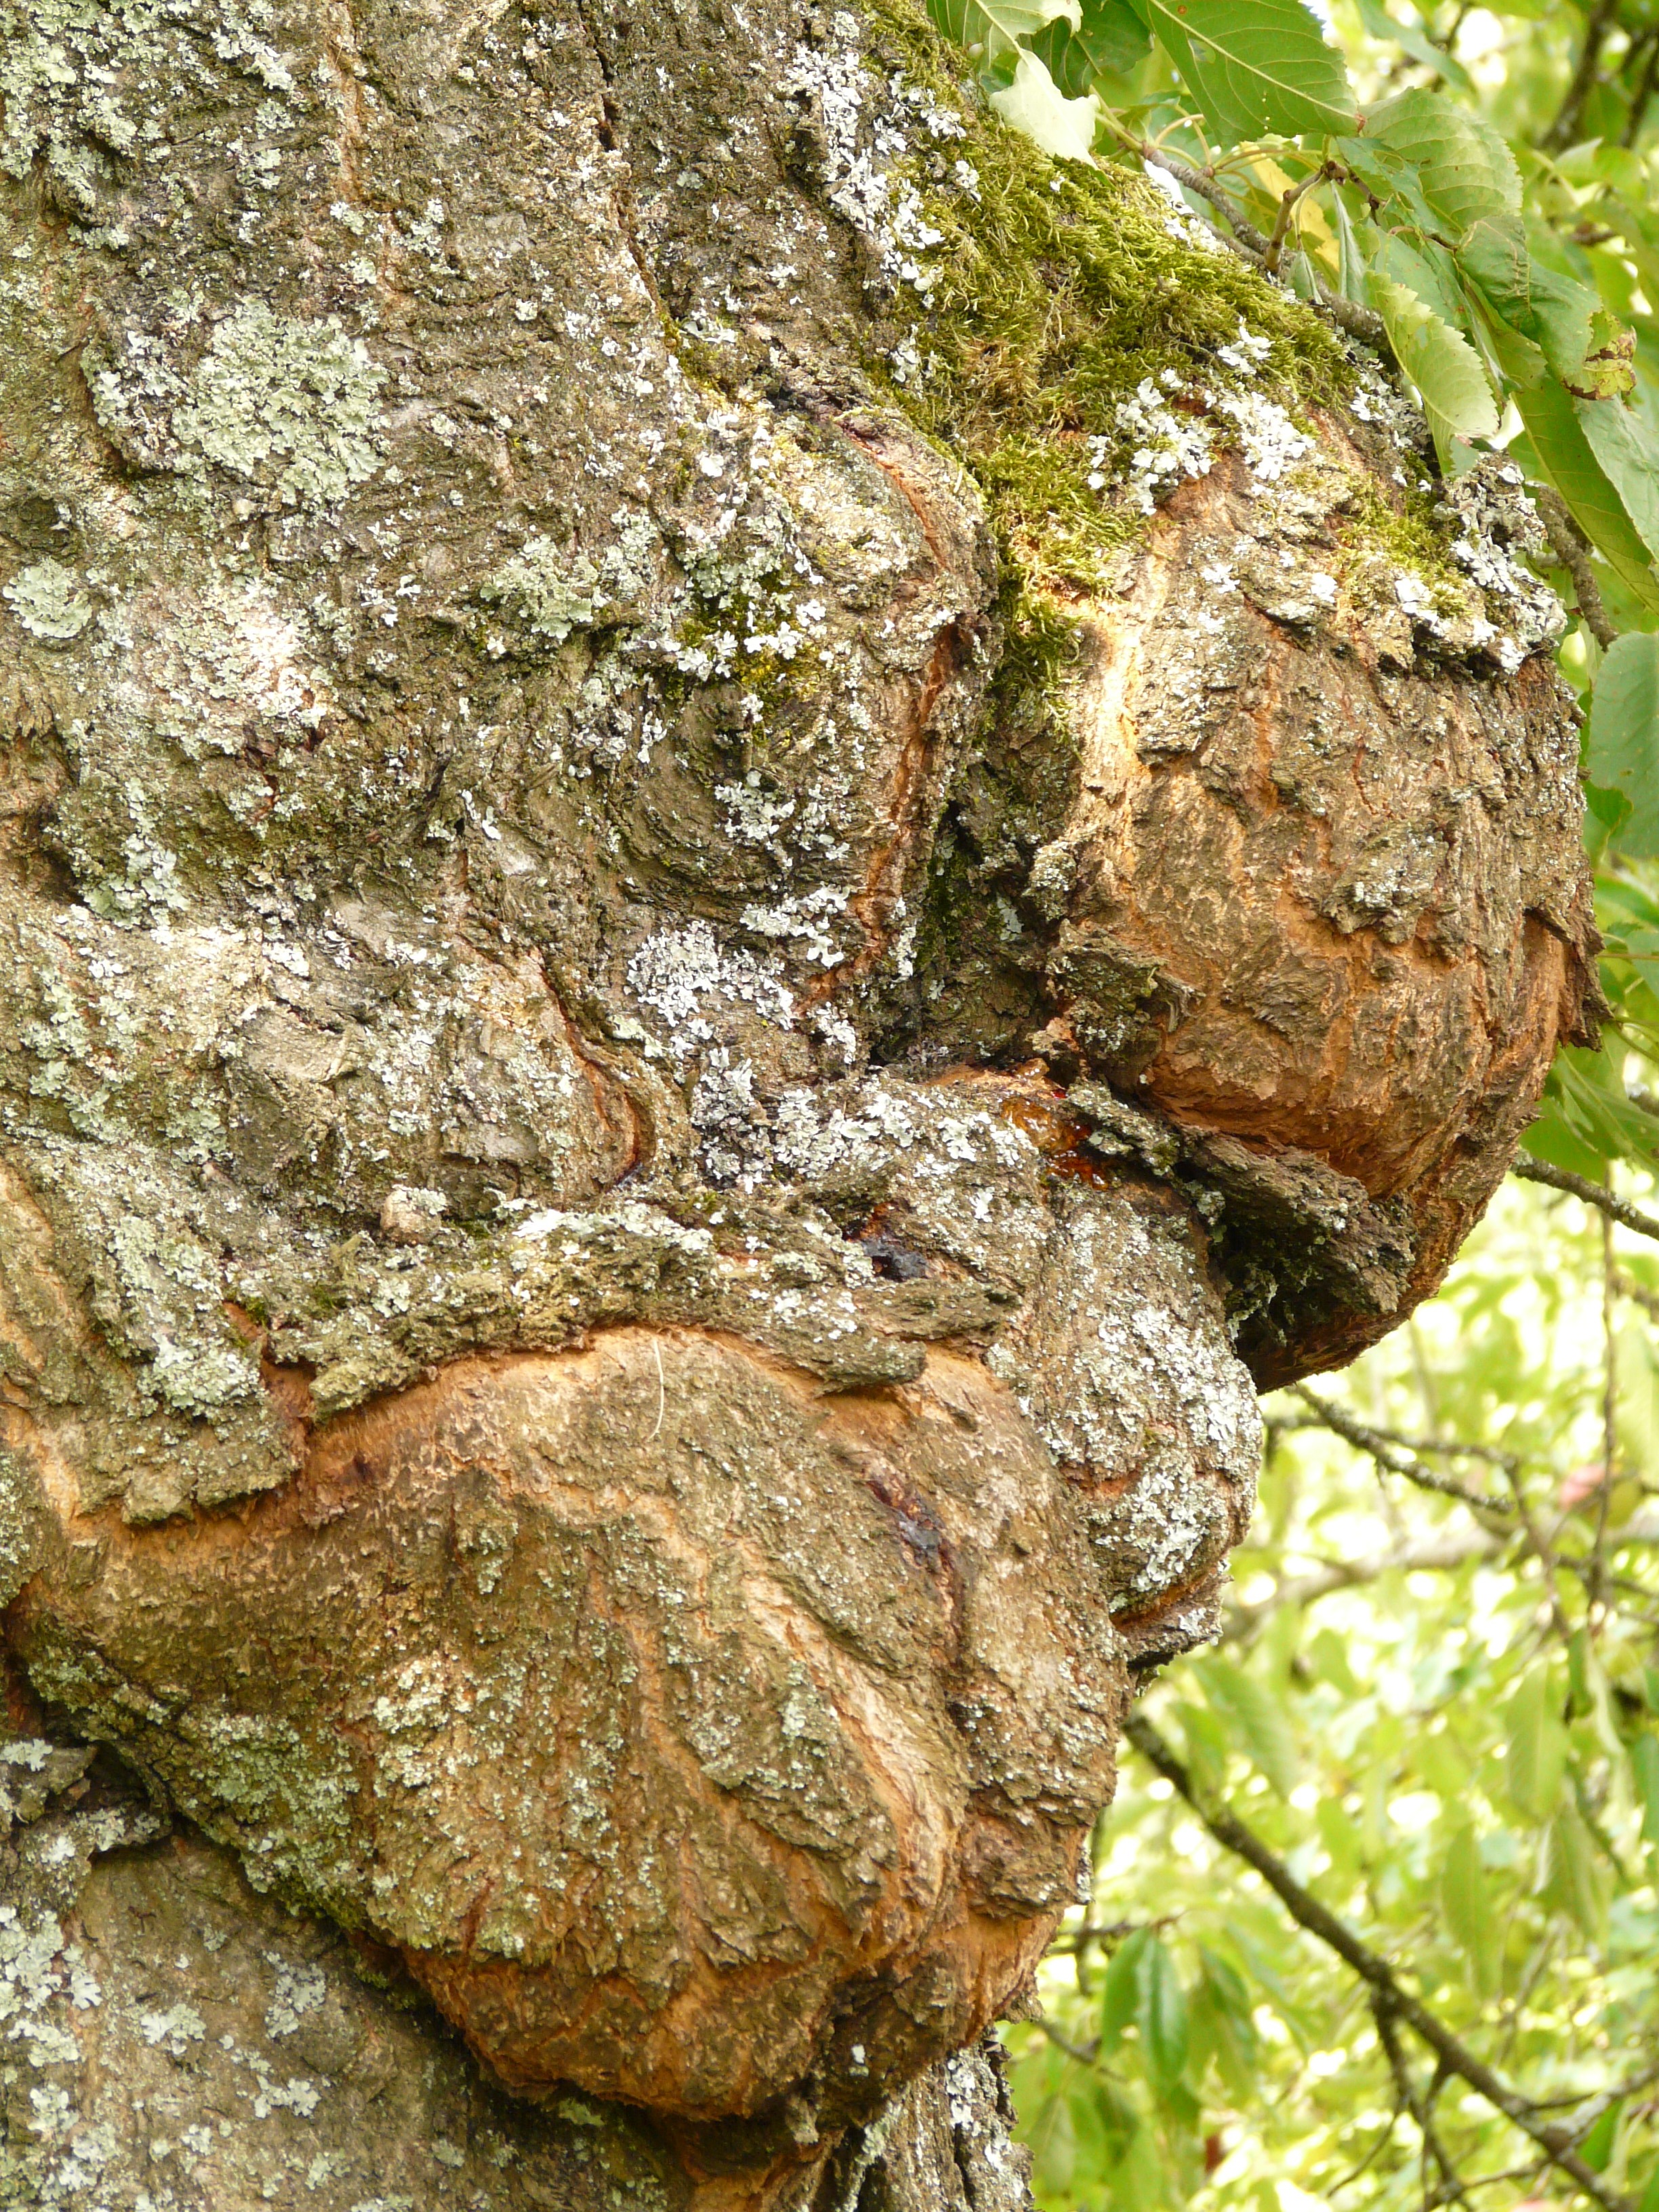
tree, nature, forest, rock, wood, leaf, flower, trunk, orchard, bark, wildlife, soil, flora, fauna, geology, boulder, cherry, disease, fungal infection, canker, woody plant, cherry bark, proliferation, fruit tree cancer